Don Deeks

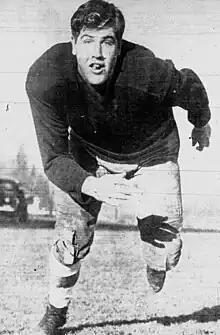
Deeks, circa 1942

Donald Philip Deeks (February 10, 1923 – September 4, 1995) was an American football offensive lineman in the National Football League for the Boston Yanks, the Washington Redskins, and the Green Bay Packers. He played college football at the University of Washington and was drafted in the fourth round of the 1945 NFL draft.